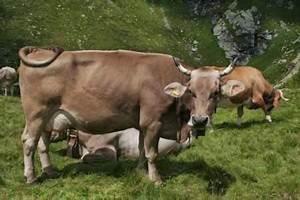
cow